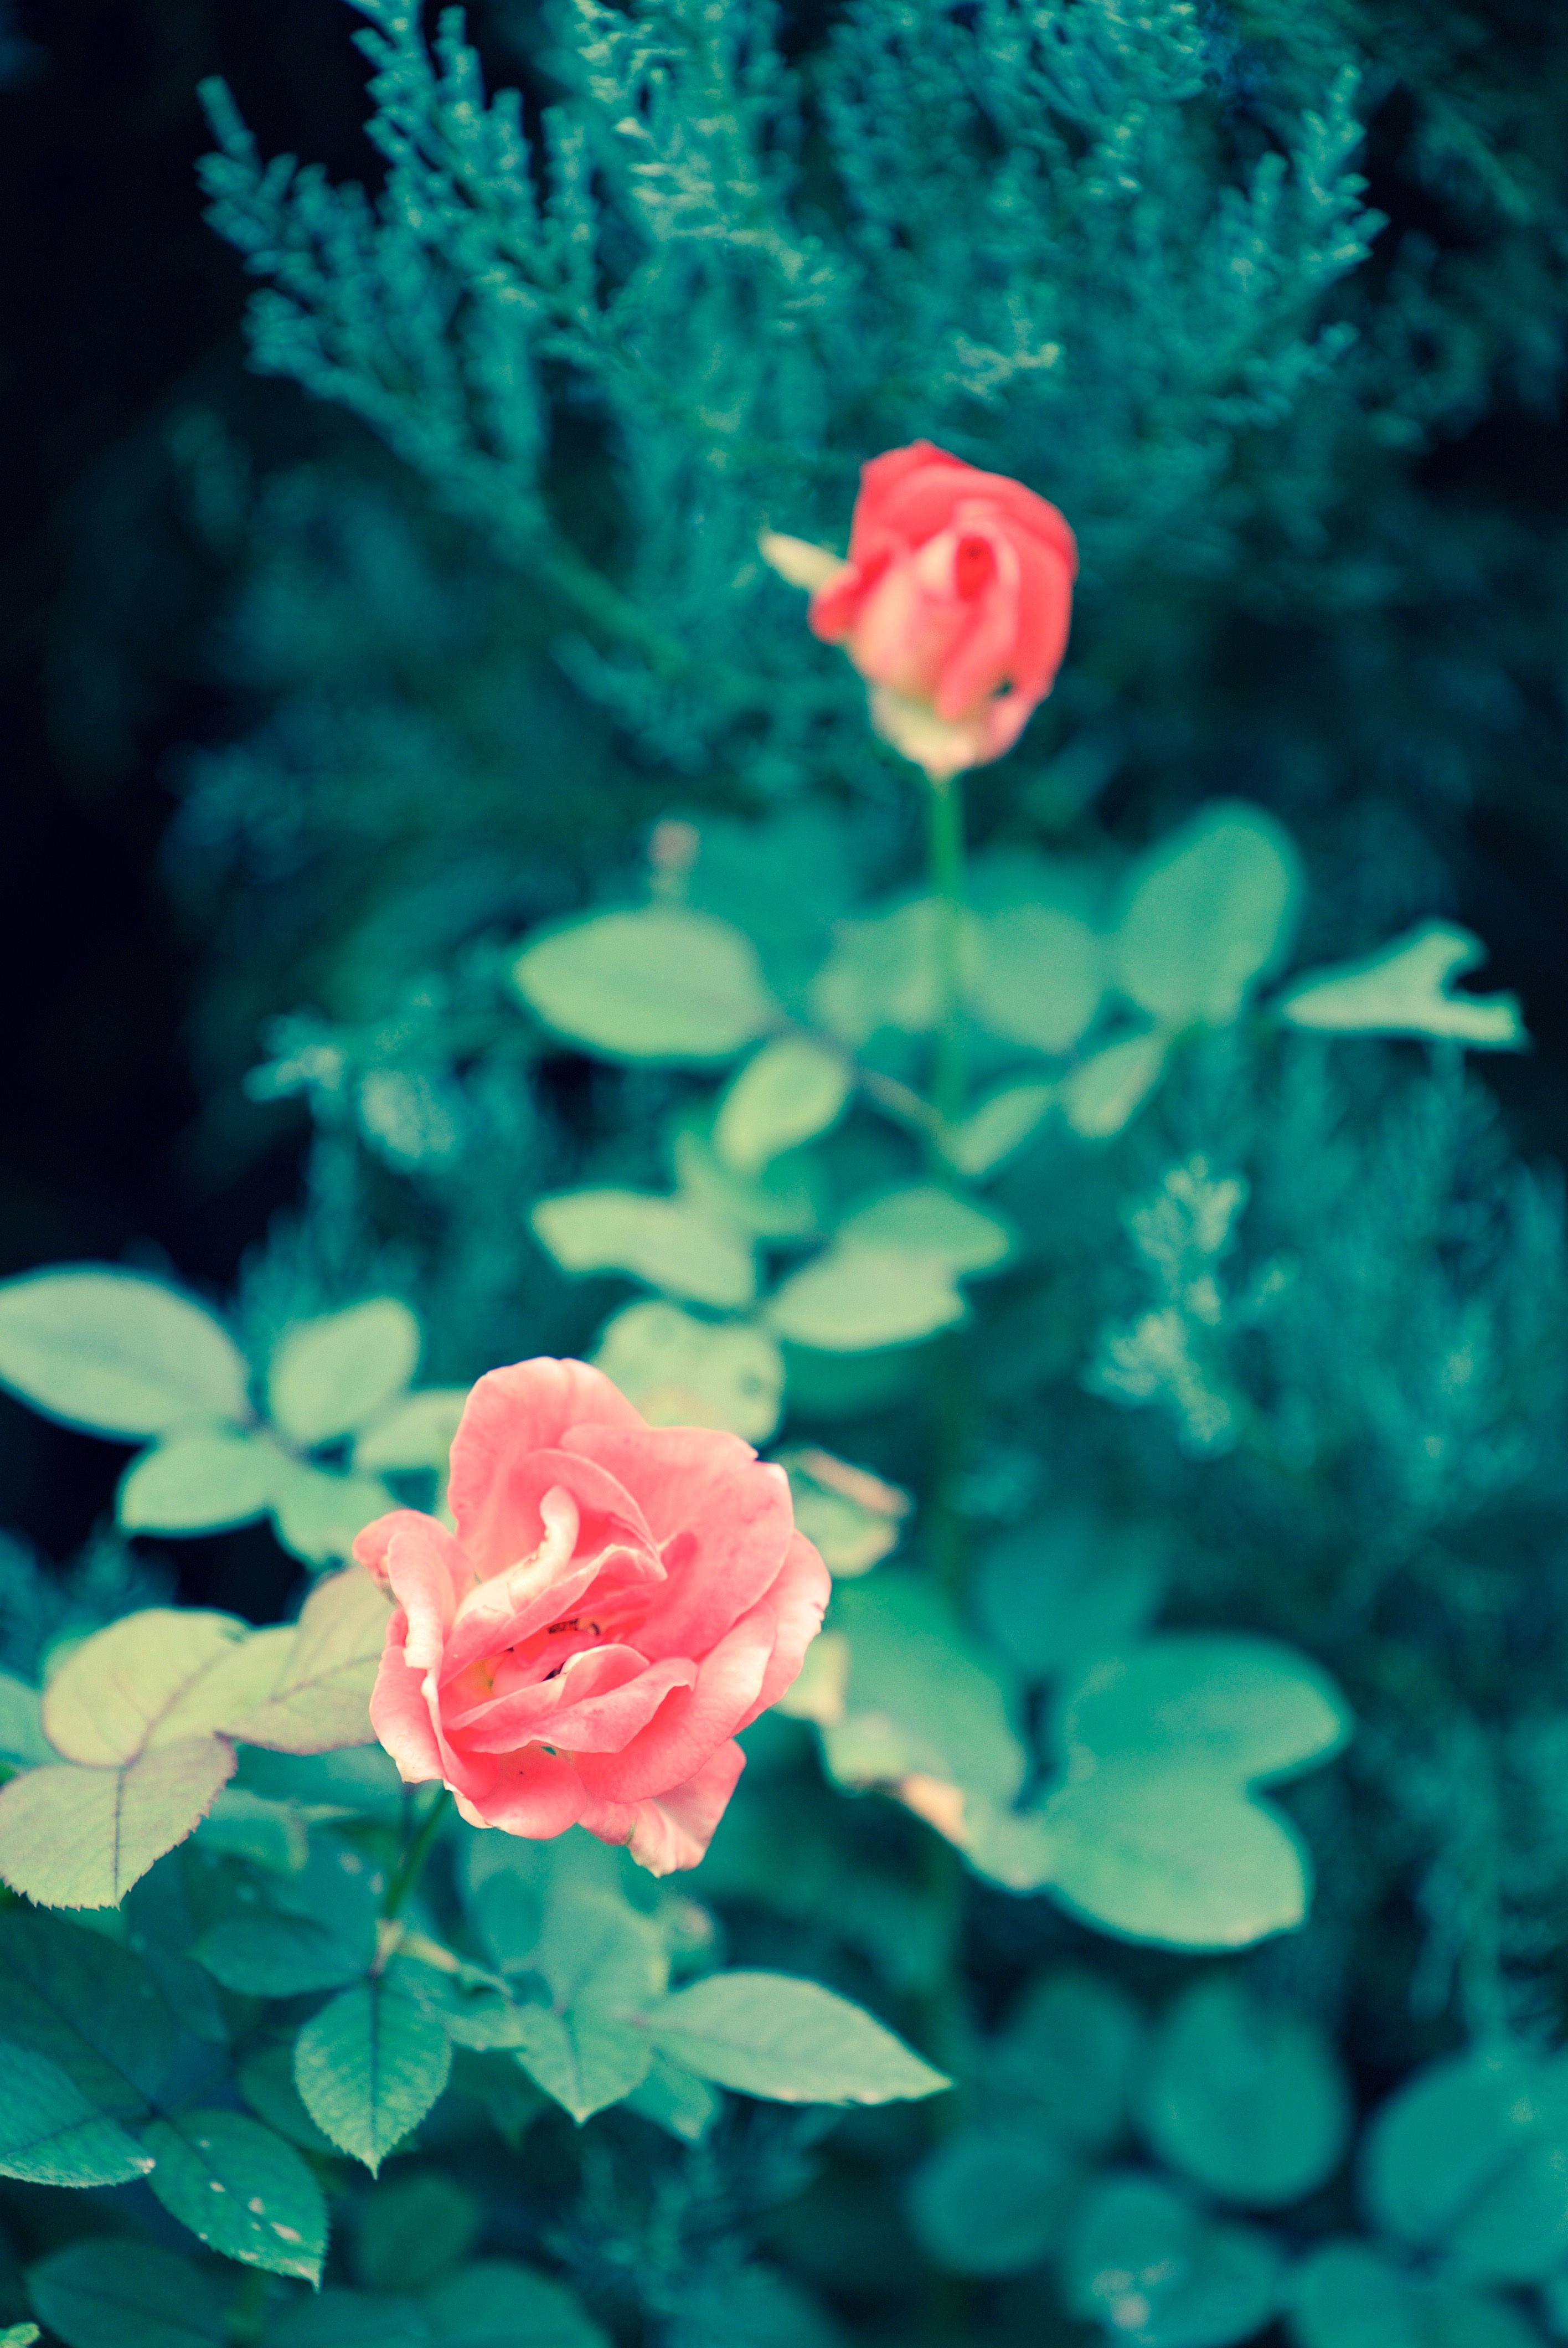
water, blossom, plant, flower, petal, rose, green, red, pink, flora, macro photography, flowering plant, rose family, land plant